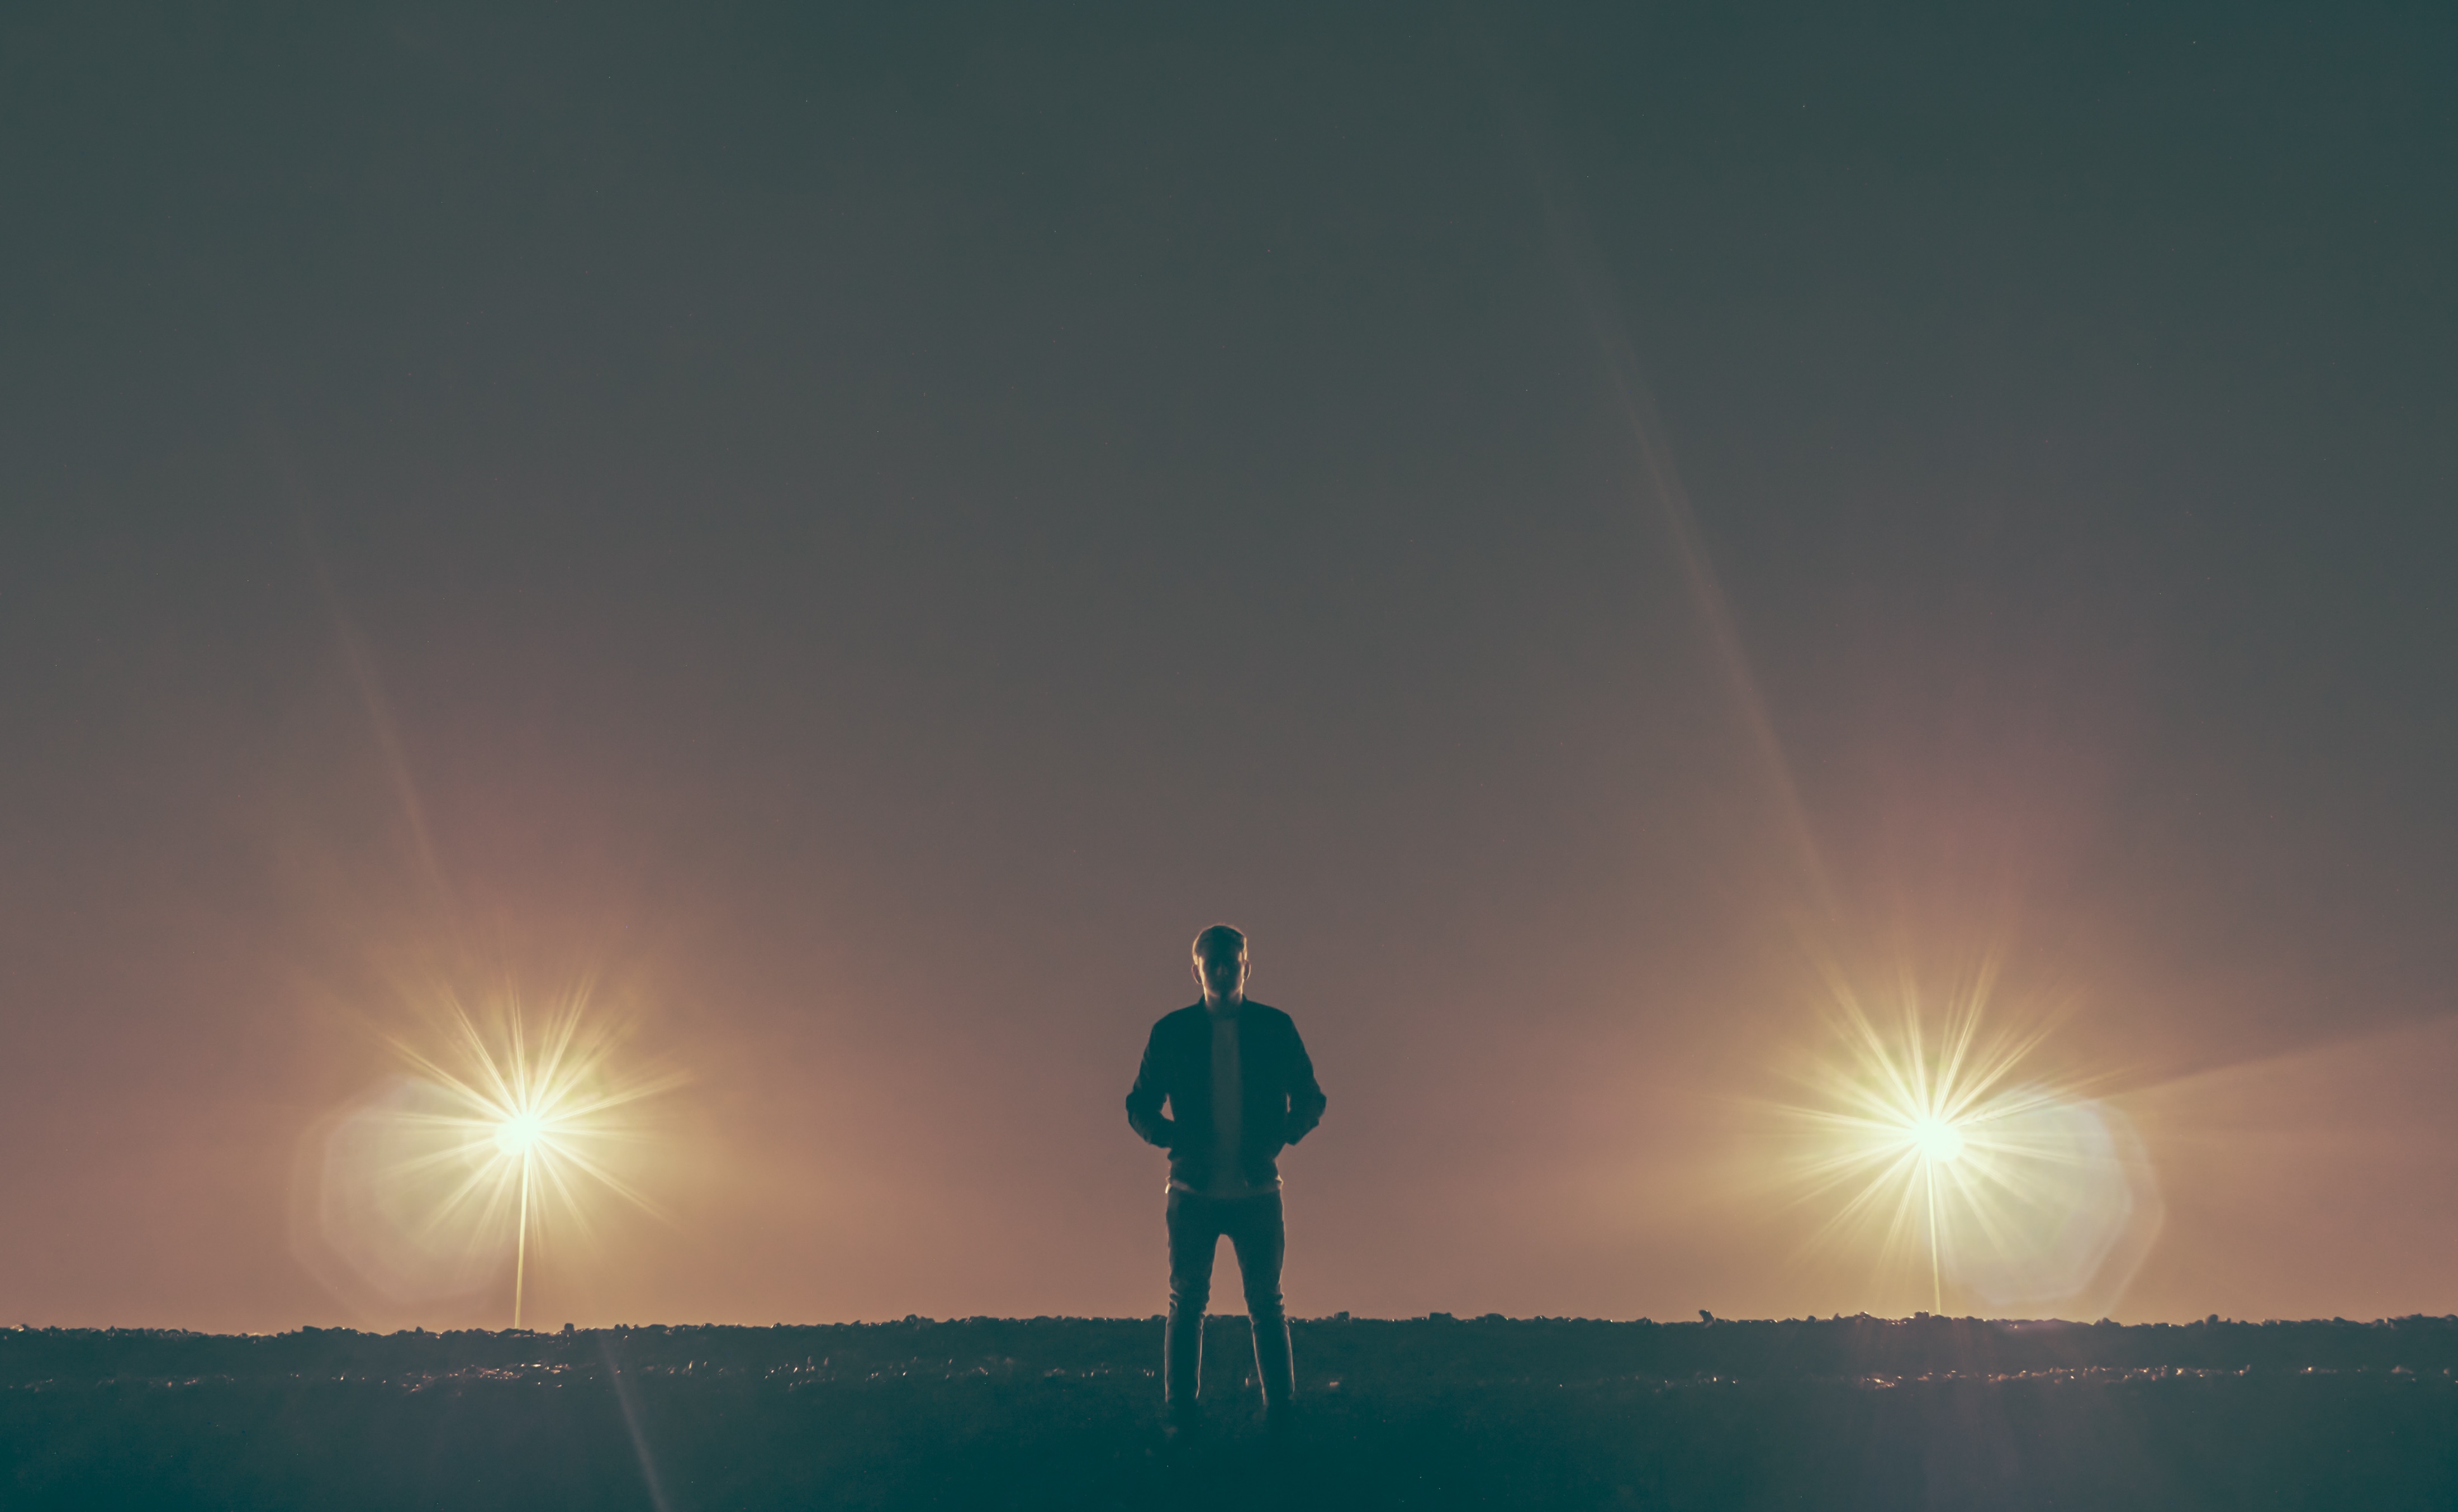
man, horizon, silhouette, light, cloud, sky, sun, sunrise, sunset, night, sunlight, morning, dawn, atmosphere, dusk, evening, teenager, astronomical object, atmospheric phenomenon, atmosphere of earth